Burgess Shale-type fauna

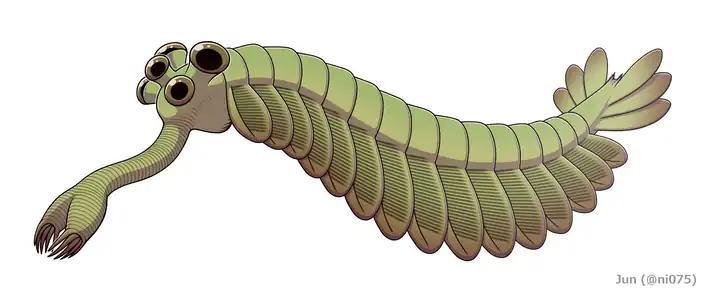
Reconstruction of "Opabinia", one of the strangest animals from the Burgess Shale

But the "weird wonders", creatures that resembled nothing known in the 1970s, attracted the most publicity, for example: